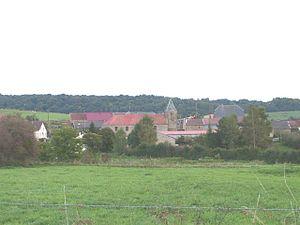
Chauvency-St-Hubert, vue du village depuis la route de Nepvant Photo prise par F5ZV en automne 2005
Chauvency-Saint-Hubert est une commune française située dans le département de la Meuse, en région Grand Est. Chauvency-Saint-Hubert fait partie de la Lorraine gaumaise.